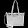
Label: Bag